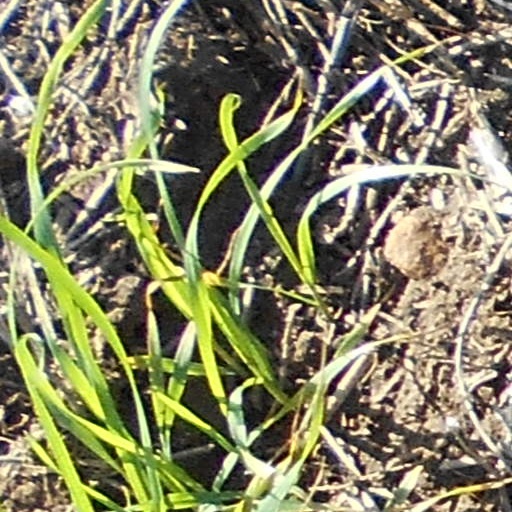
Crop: wheat